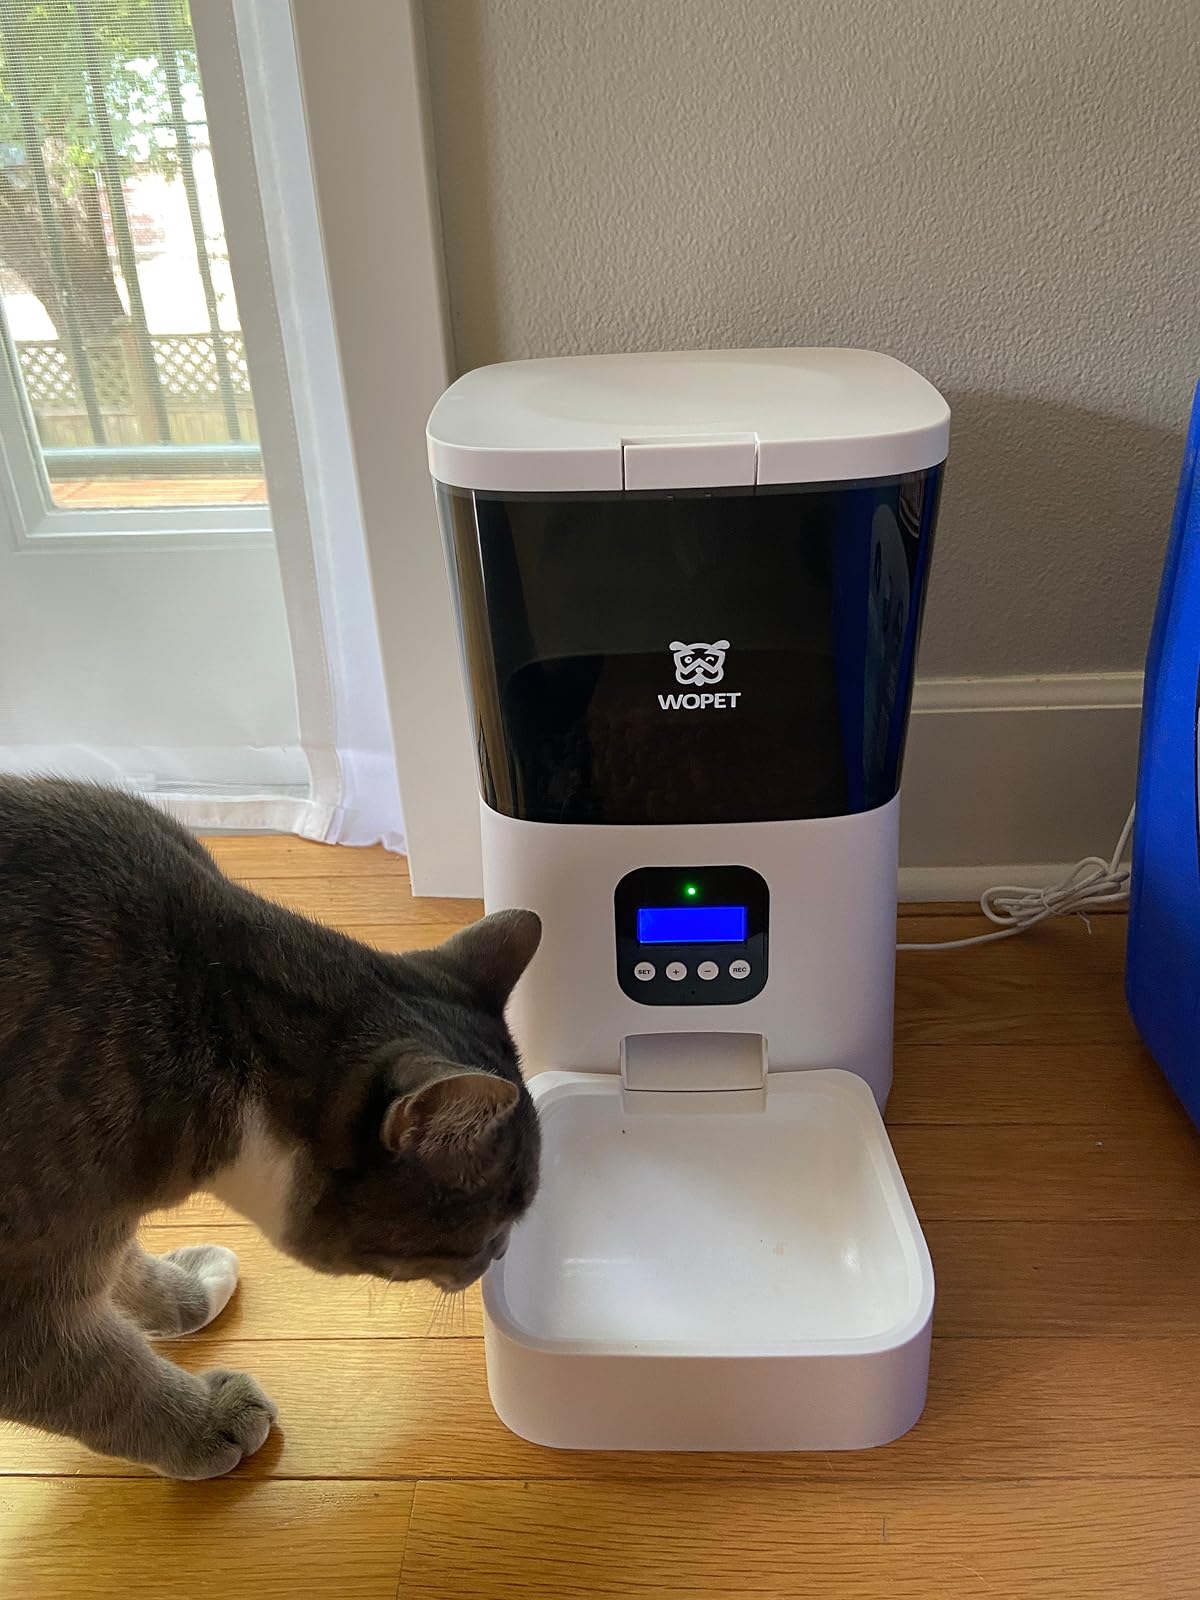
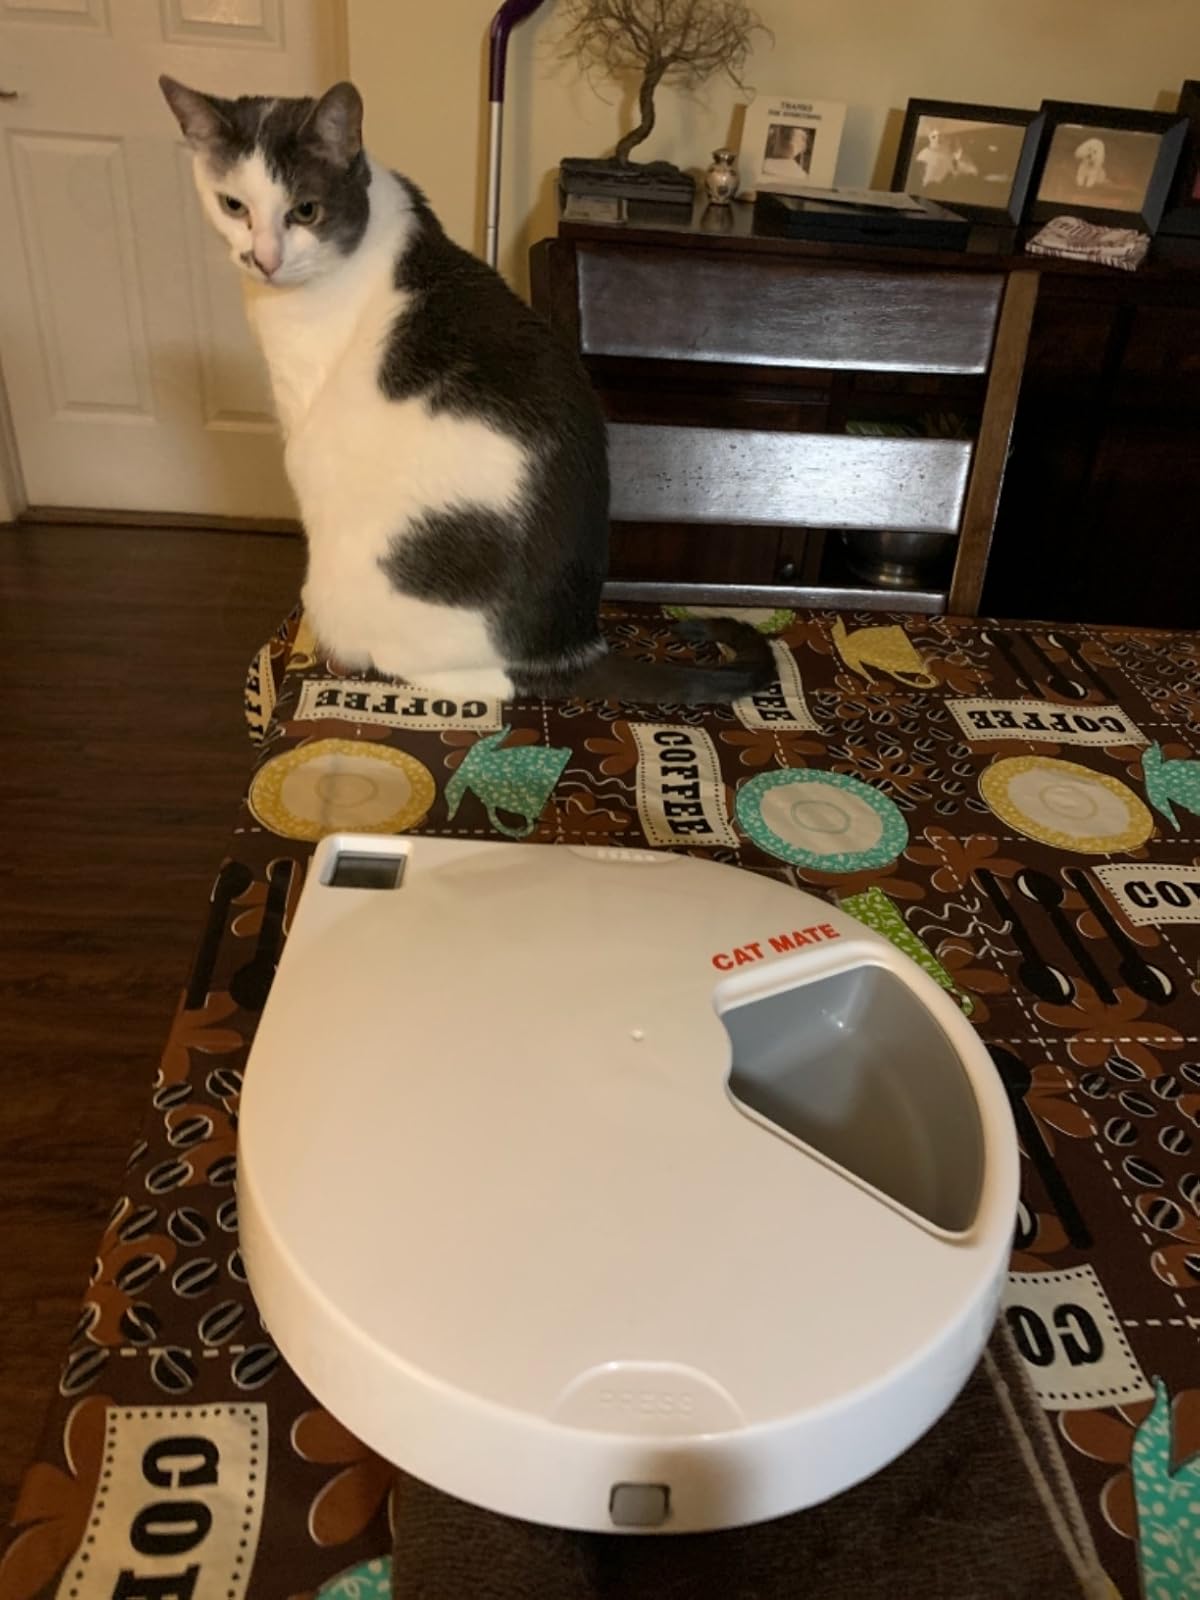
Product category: items_feeder
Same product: no